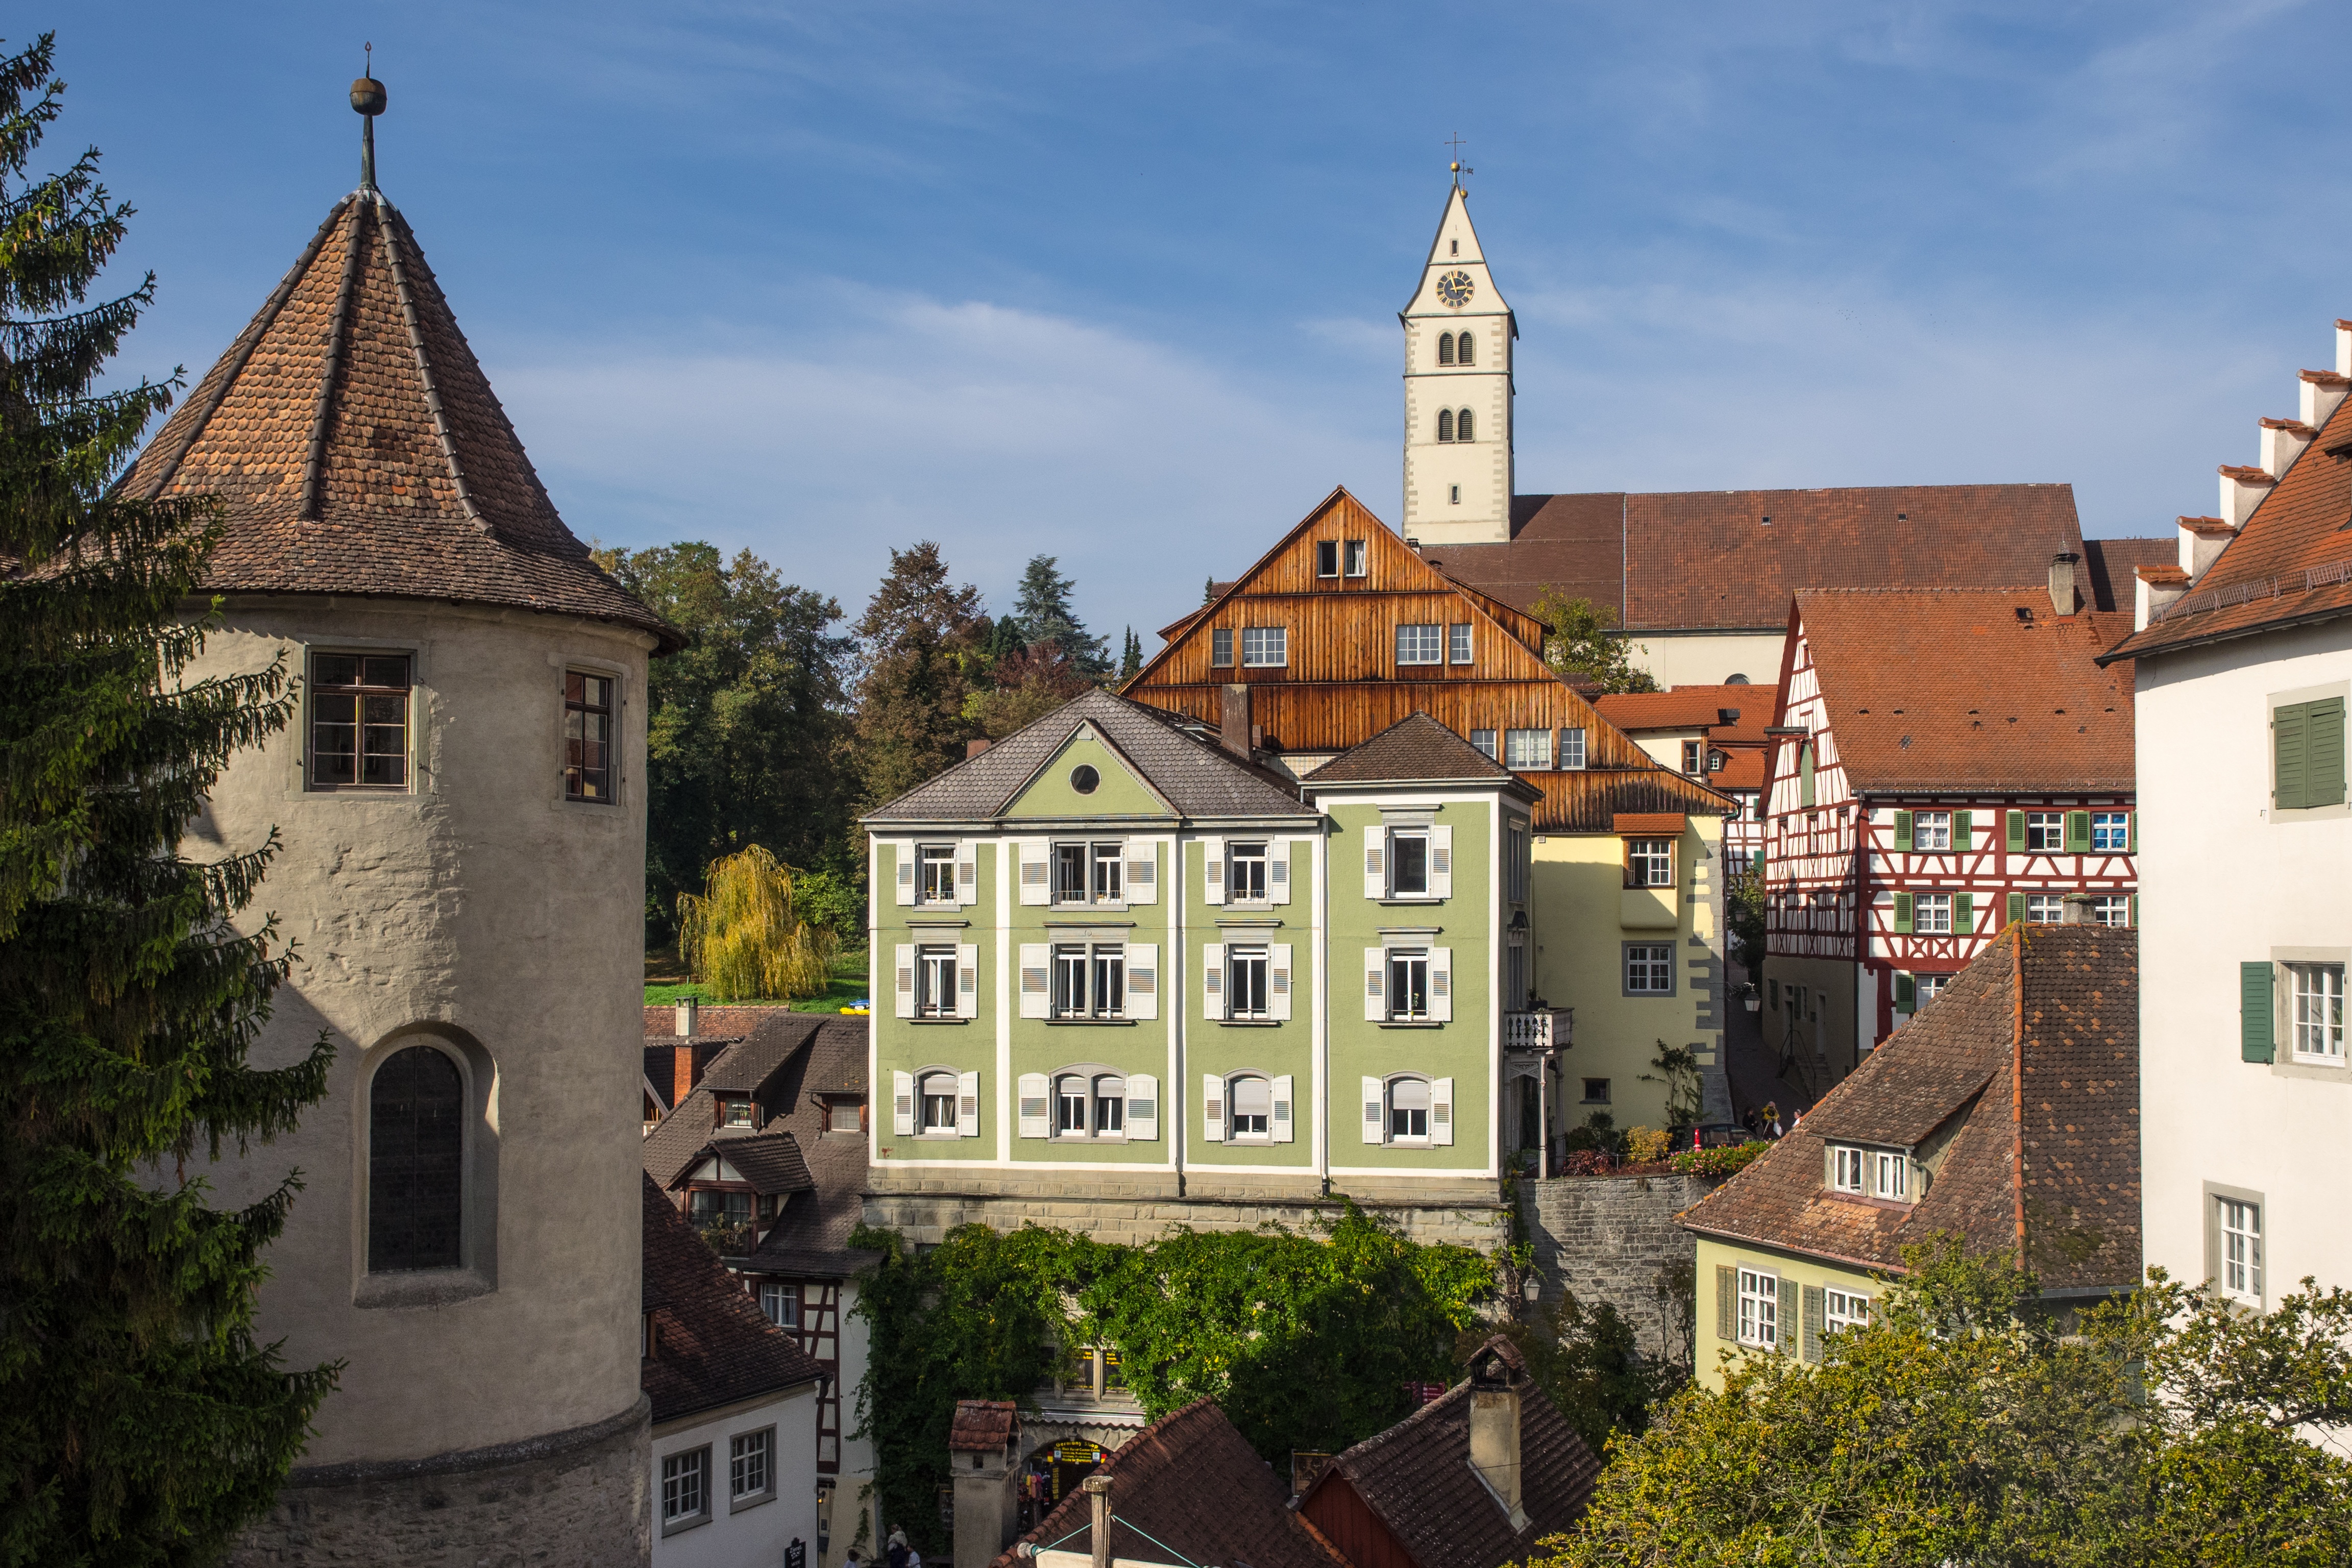
architecture, sky, house, town, roof, building, chateau, city, summer, village, tower, cottage, holiday, facade, property, blue, church, tourism, places of interest, old town, structures, homes, steeple, germany, estate, old houses, meersburg, neighbourhood, lake constance, fachwerkhaus, gable, truss, fachwerkh user, baden wurttemberg, upper town, residential area, human settlement